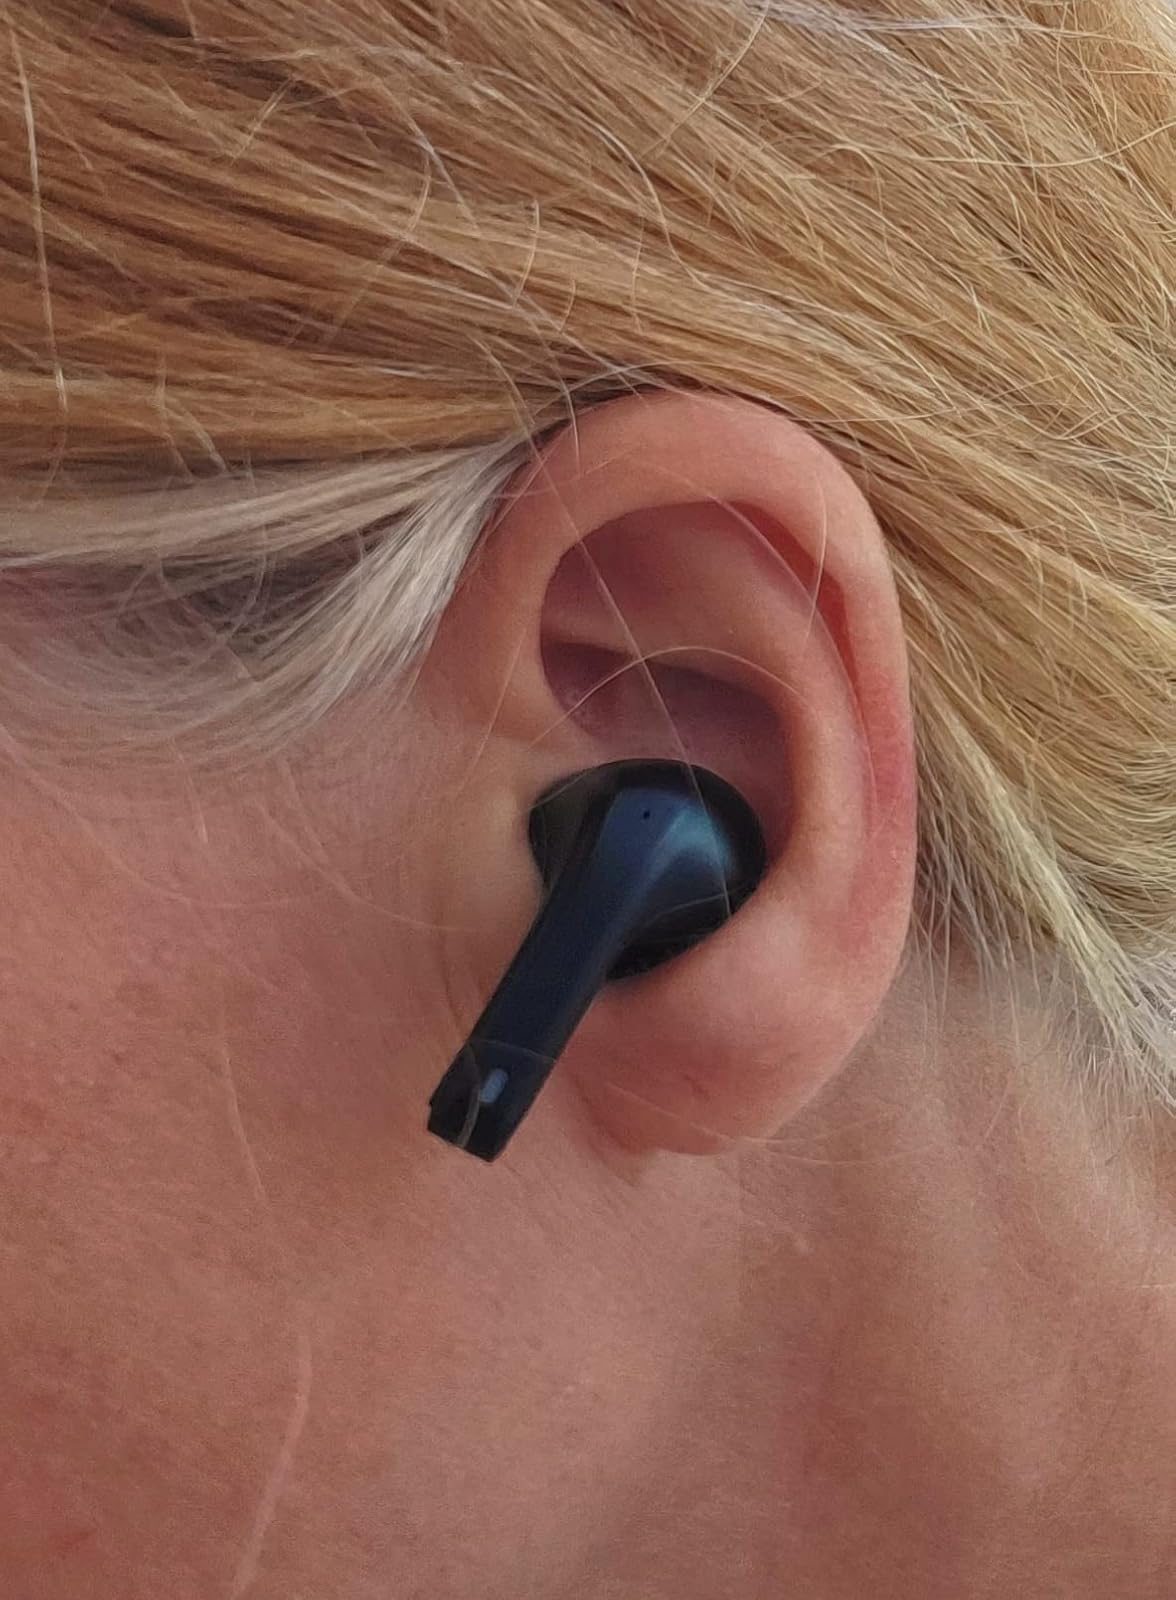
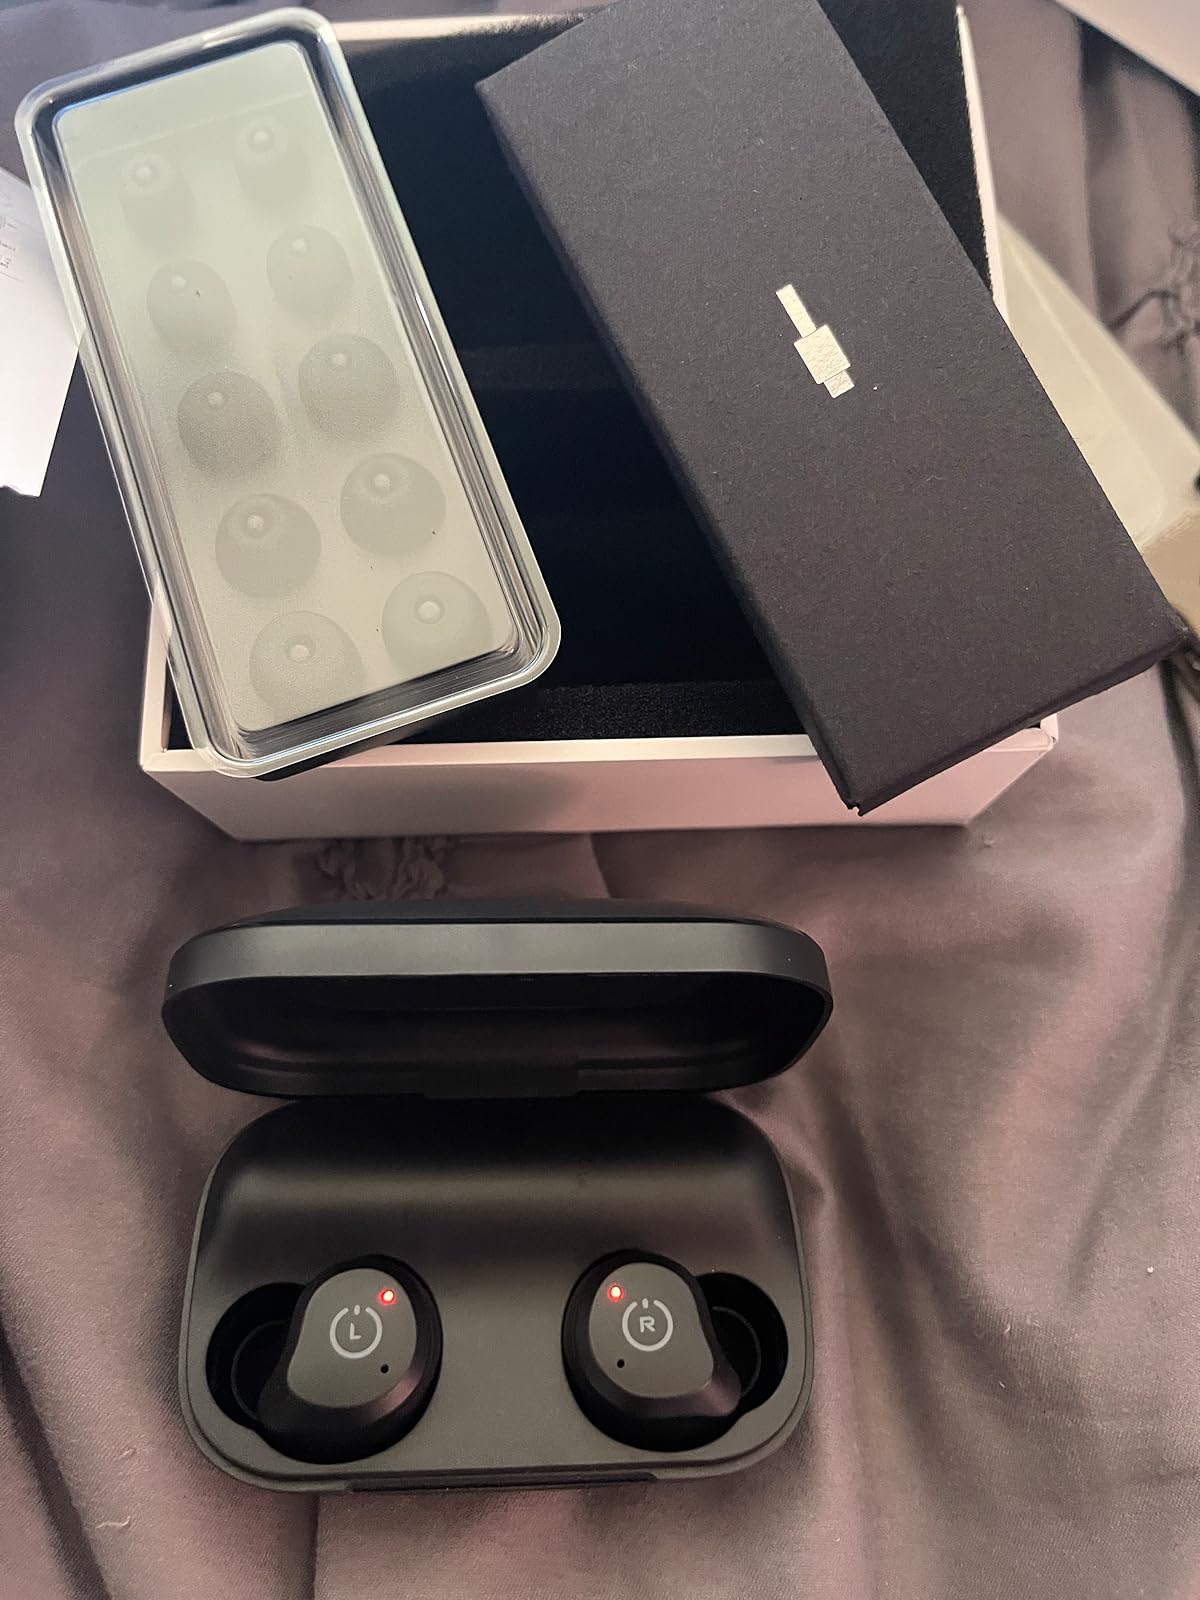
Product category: earbuds
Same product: no